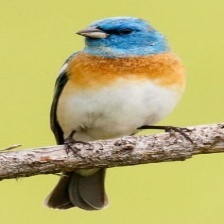
Species: LAZULI BUNTING
Scientific name: PASSERINA AMOENA
ImageNet parent category: indigo_bunting